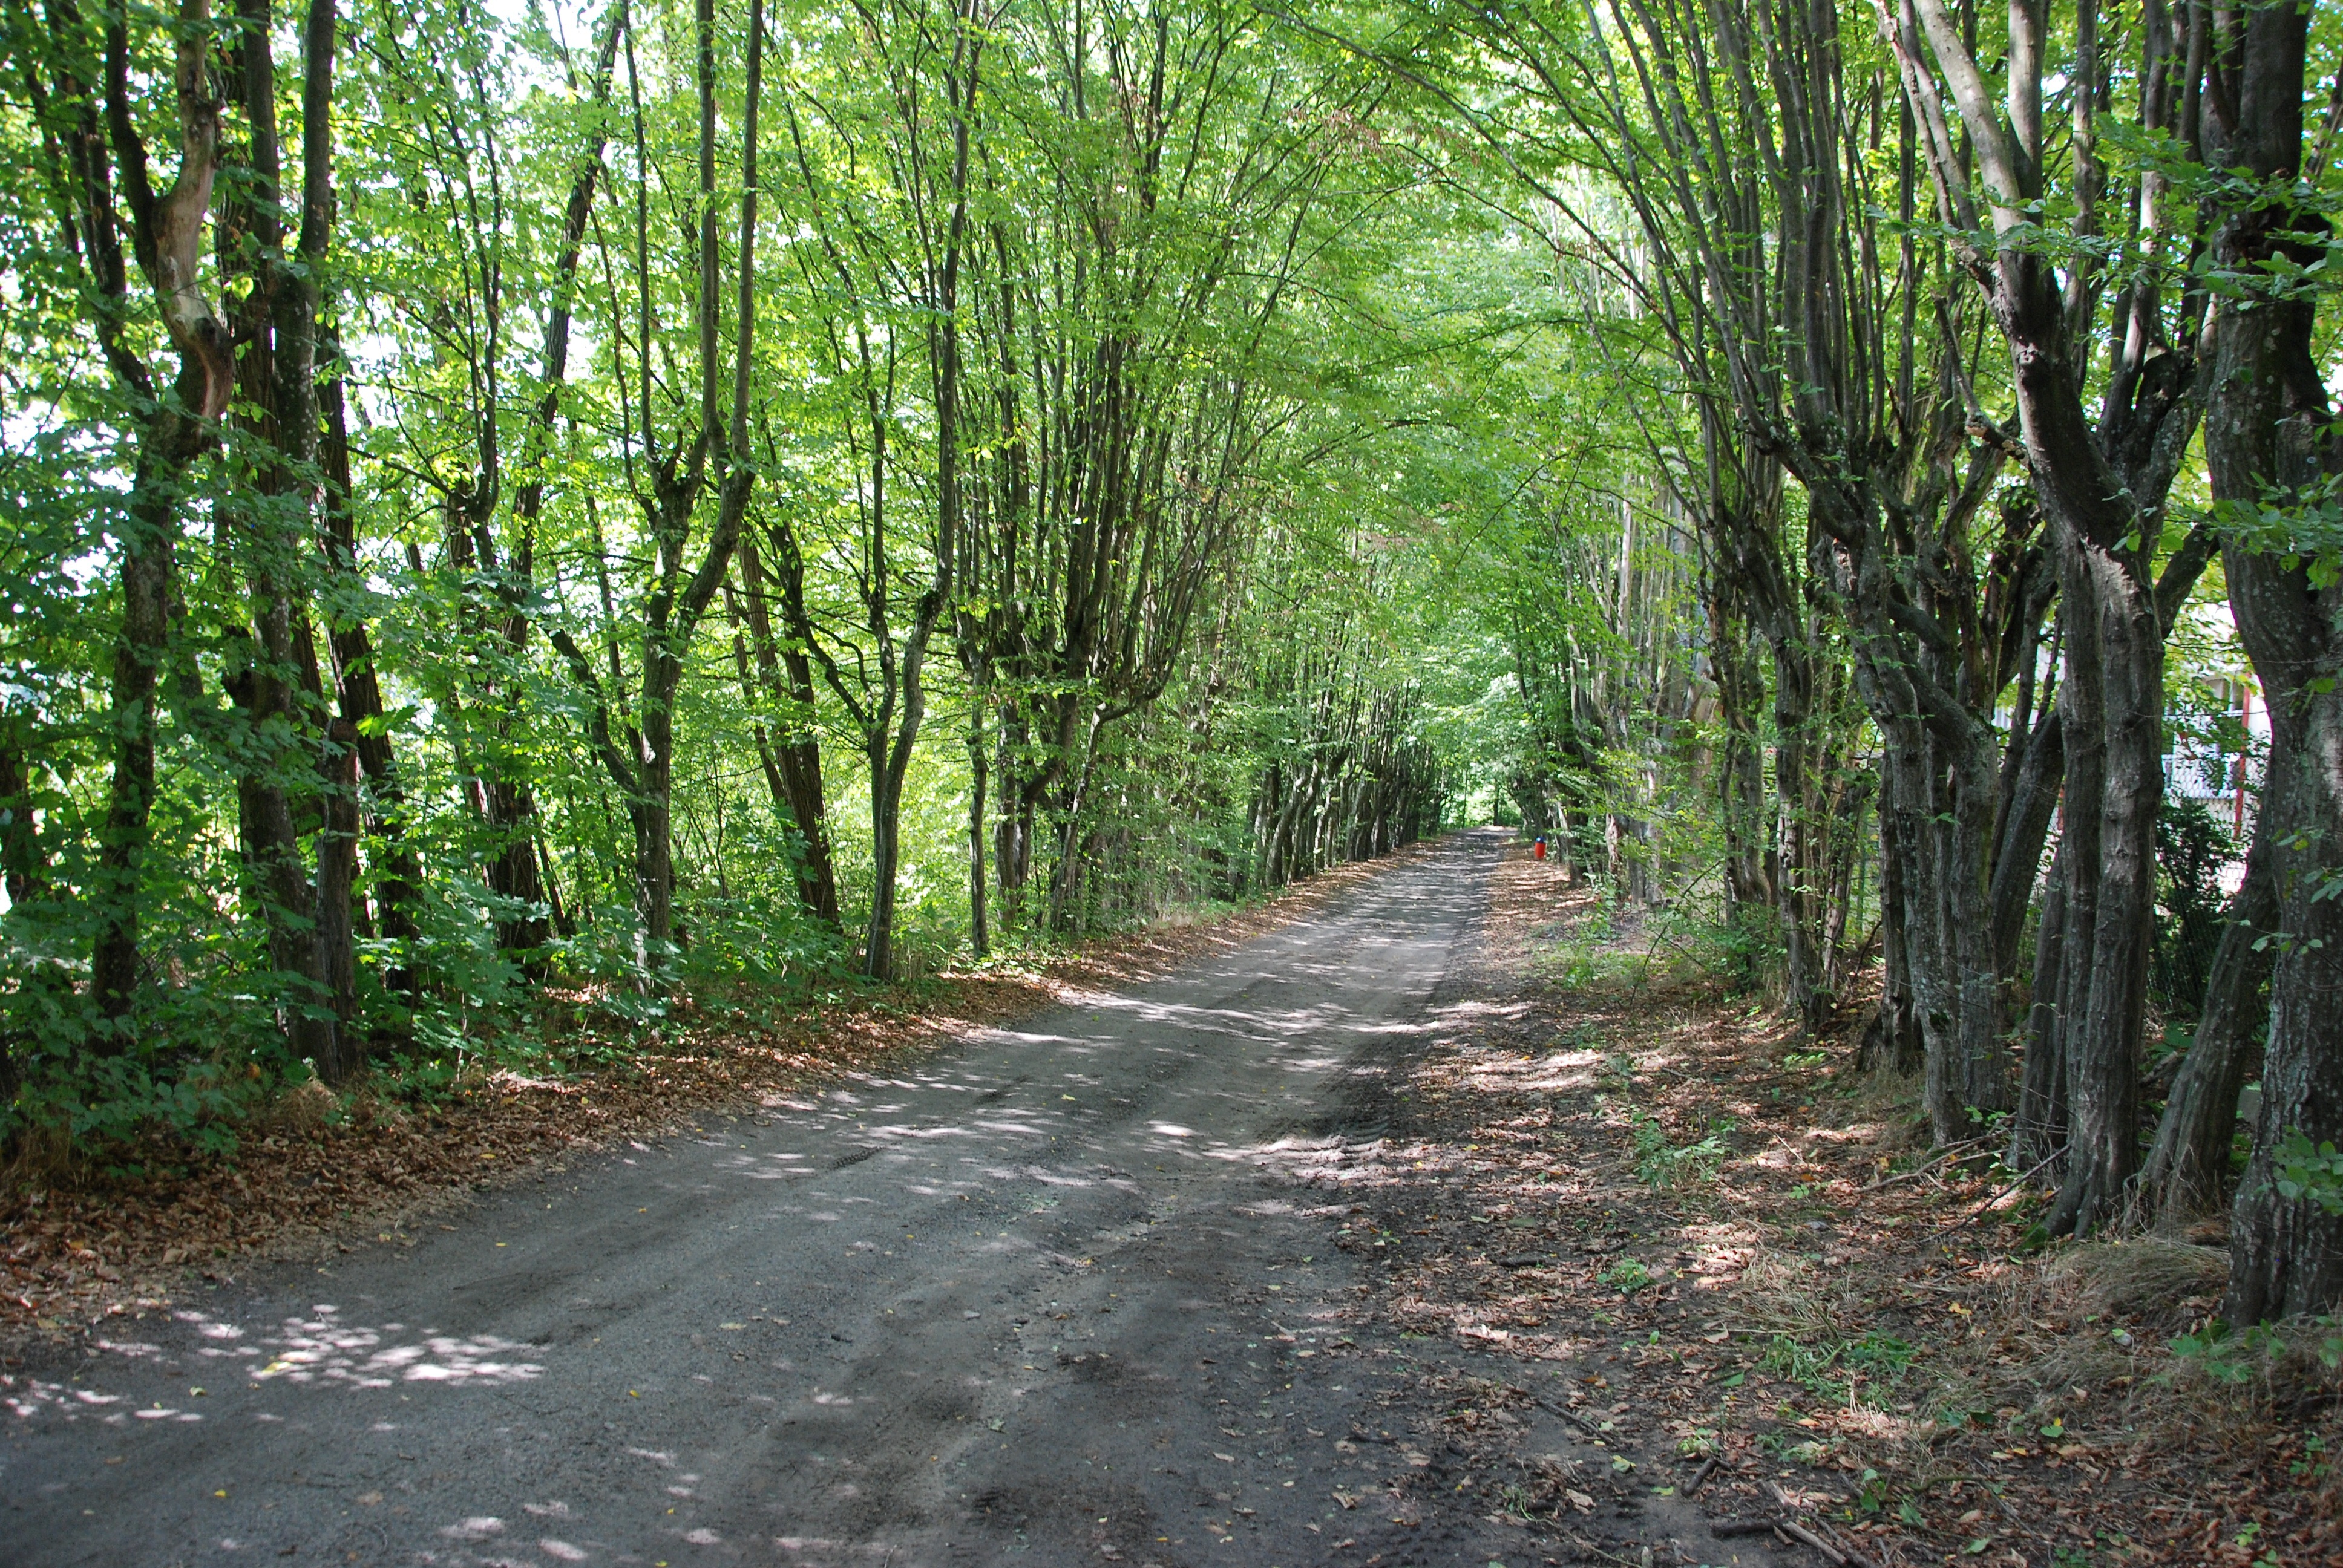
tree, forest, trail, jungle, soil, vegetation, rainforest, deciduous, way, grove, woodland, habitat, ecosystem, the path, breakthrough, biome, podlaski, old growth forest, natural environment, woody plant, temperate broadleaf and mixed forest, temperate coniferous forest